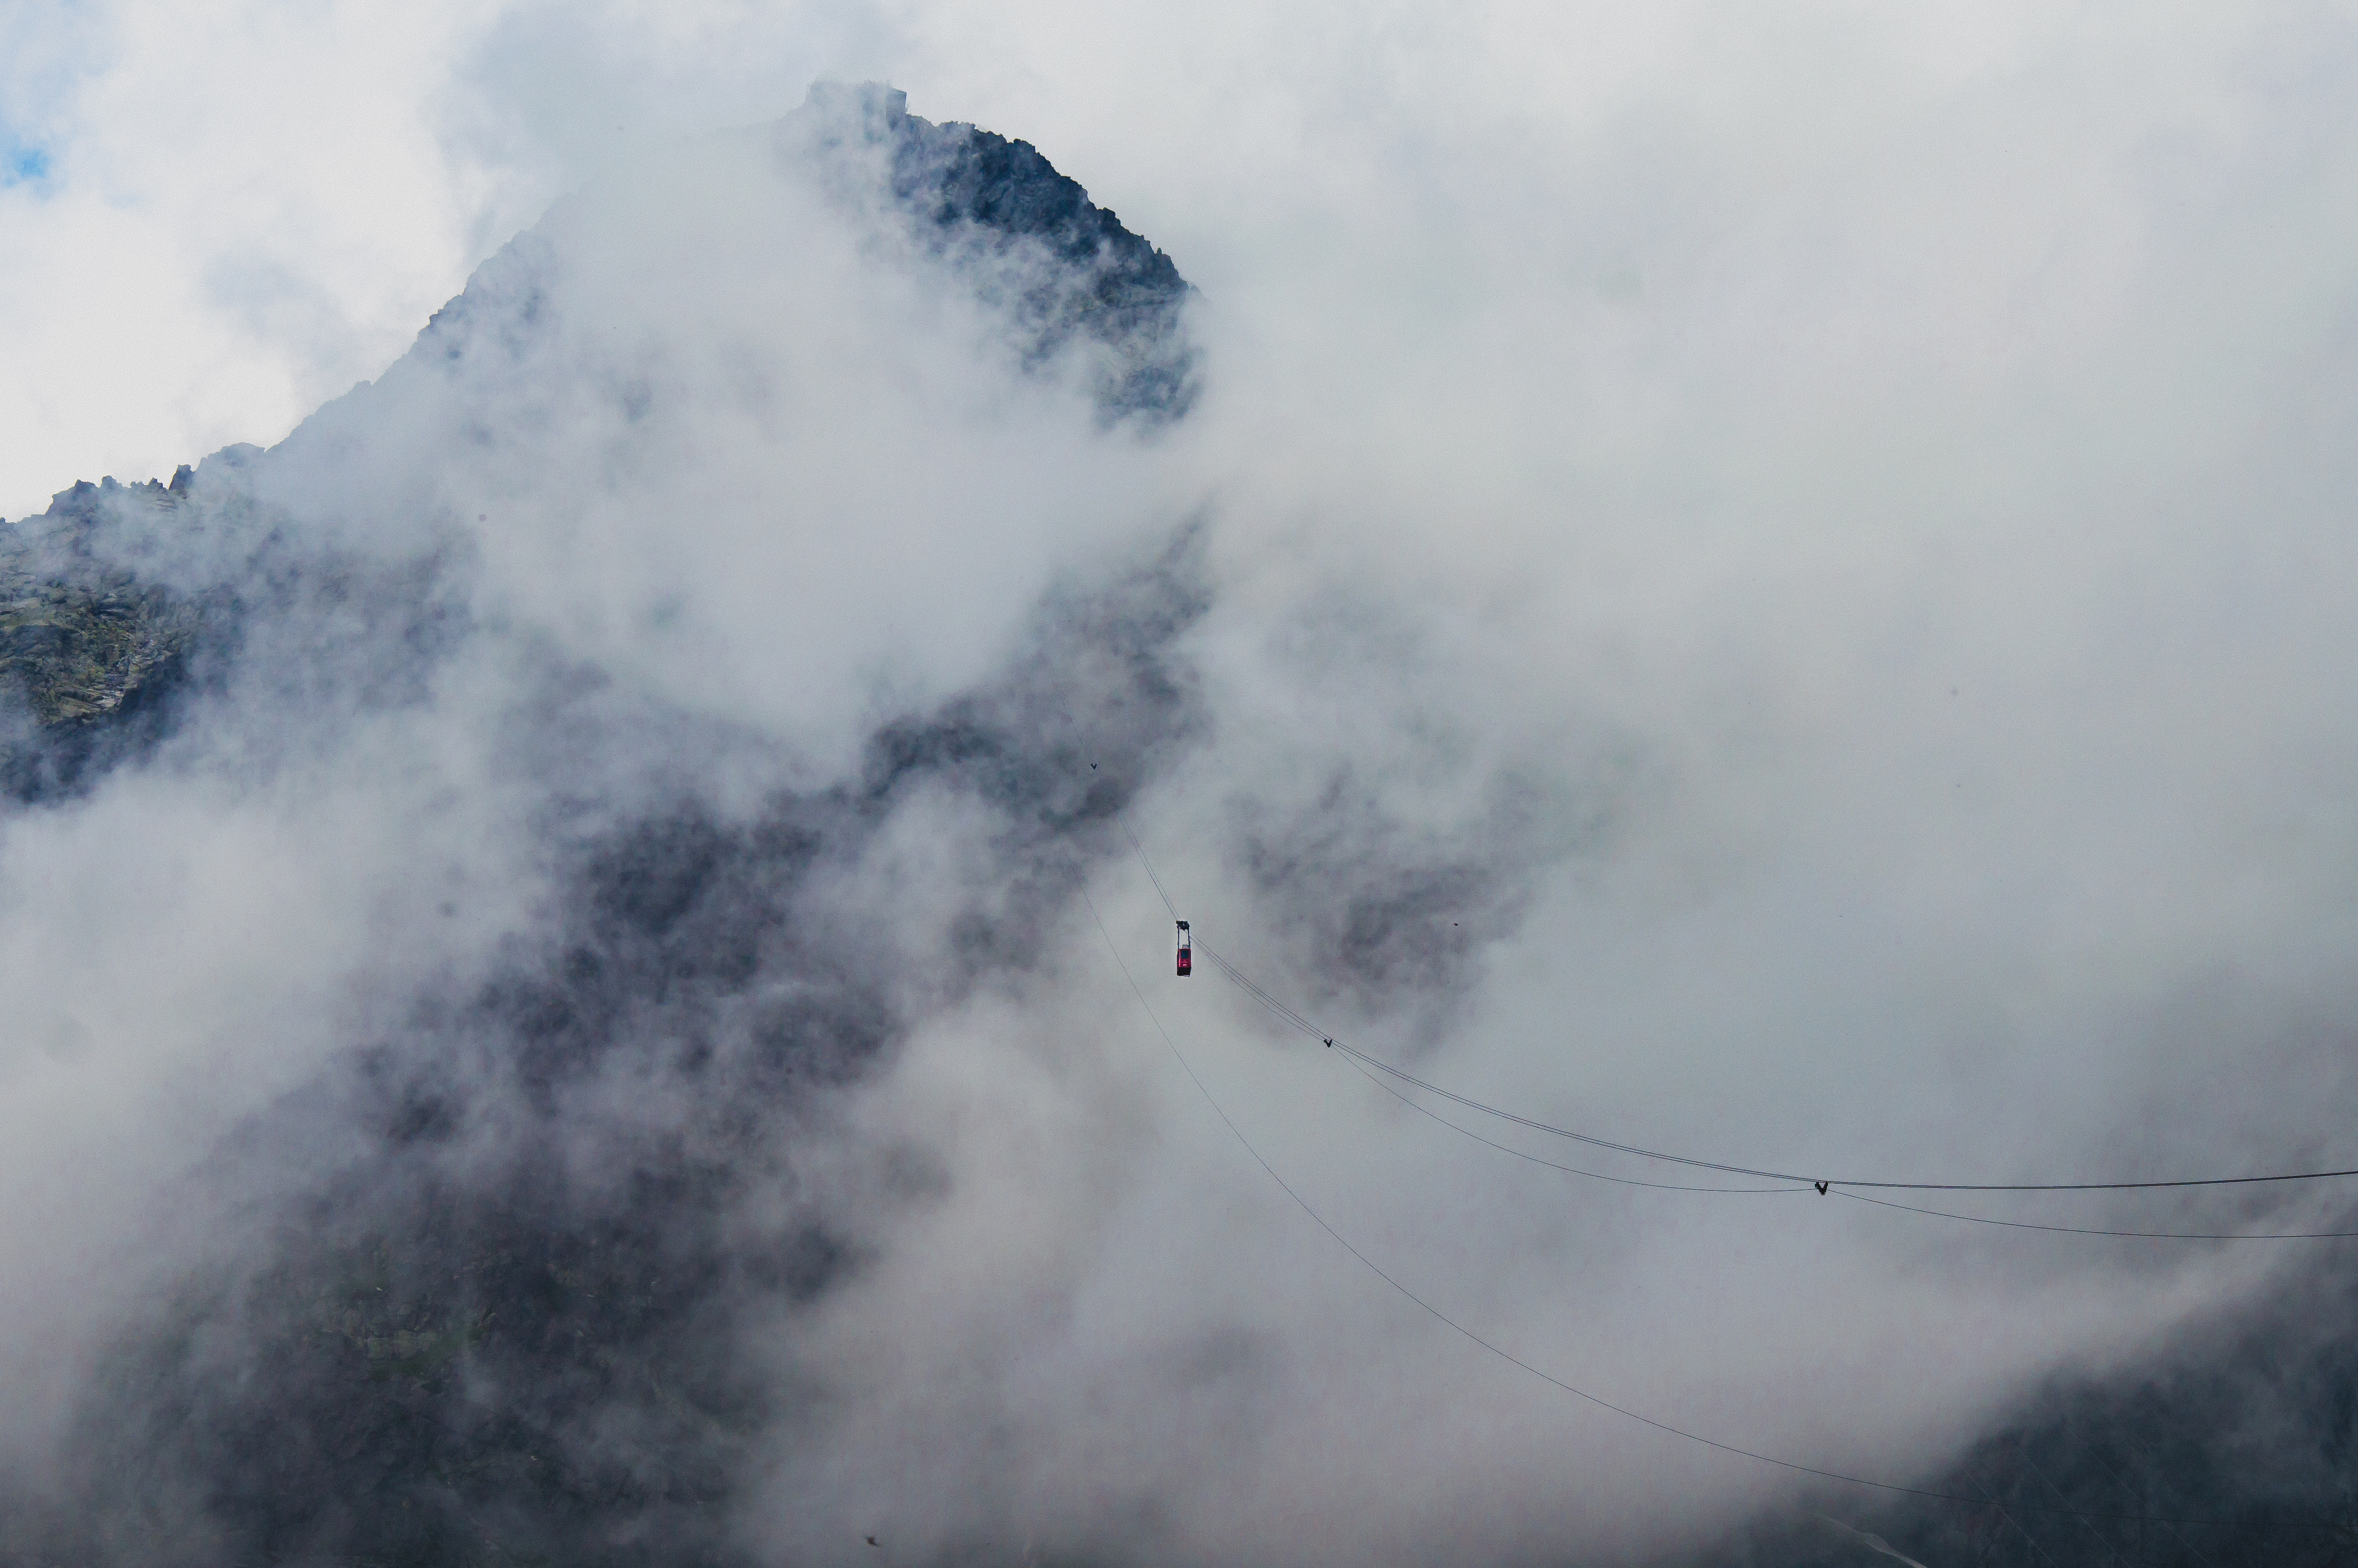
mountain, cloud, sky, atmosphere, mountain range, weather, atmospheric phenomenon, atmosphere of earth, mountainous landforms, geological phenomenon